Malangwa

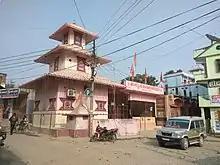
Durga Devi temple

A number of tourists access the border connection with India and visit temples in Malangwa like Malangbaba, Durga Devi Temple, Rajdevi Temple, etc.